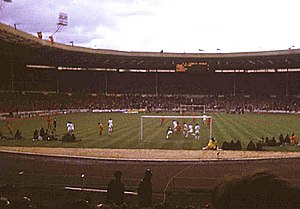
Mesterholdenes Europa Cup 1962-63
Mesterholdenes Europa Cup 1962-63 var den ottende sæson af Europacuppen for mesterhold, en fodboldturnering for europæiske klubber. Turneringen blev vundet af A.C. Milan, der slog de forsvarende mestre S.L. Benfica i finalen på Wembley Stadium i London. Milans sejr var den første af en italiensk klub.